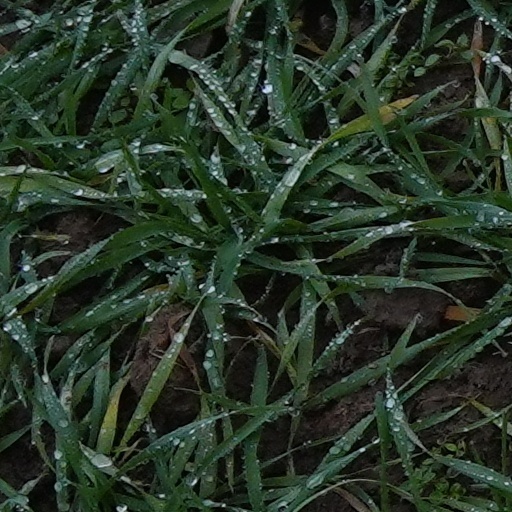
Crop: wheat